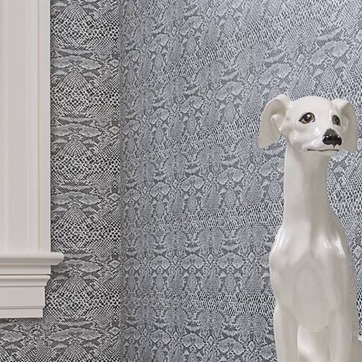
Material: wallpaper